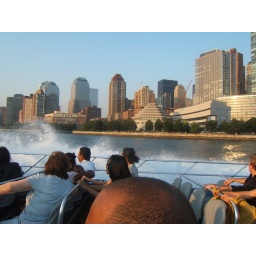
The circle line &amp;quot;Shark&amp;quot; a speed boat ride around the hudson river